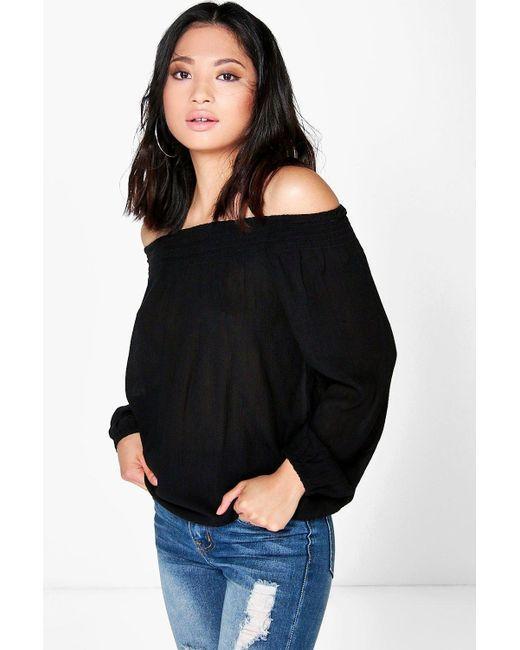
schulterfreie, schlichte schwarze Bluse mit langen Ärmeln